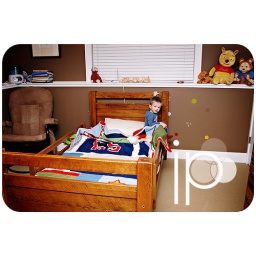
ethan's first night in his big boy bed